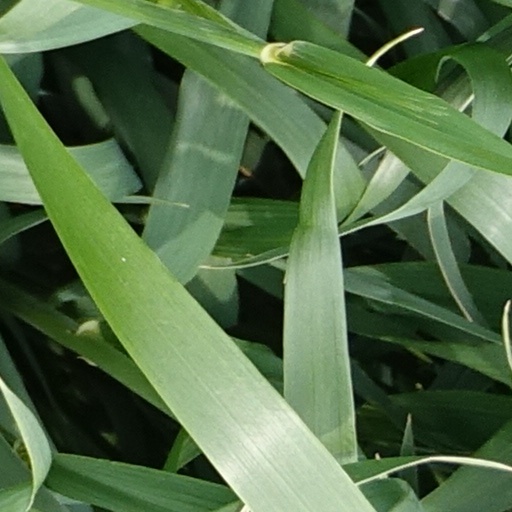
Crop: wheat